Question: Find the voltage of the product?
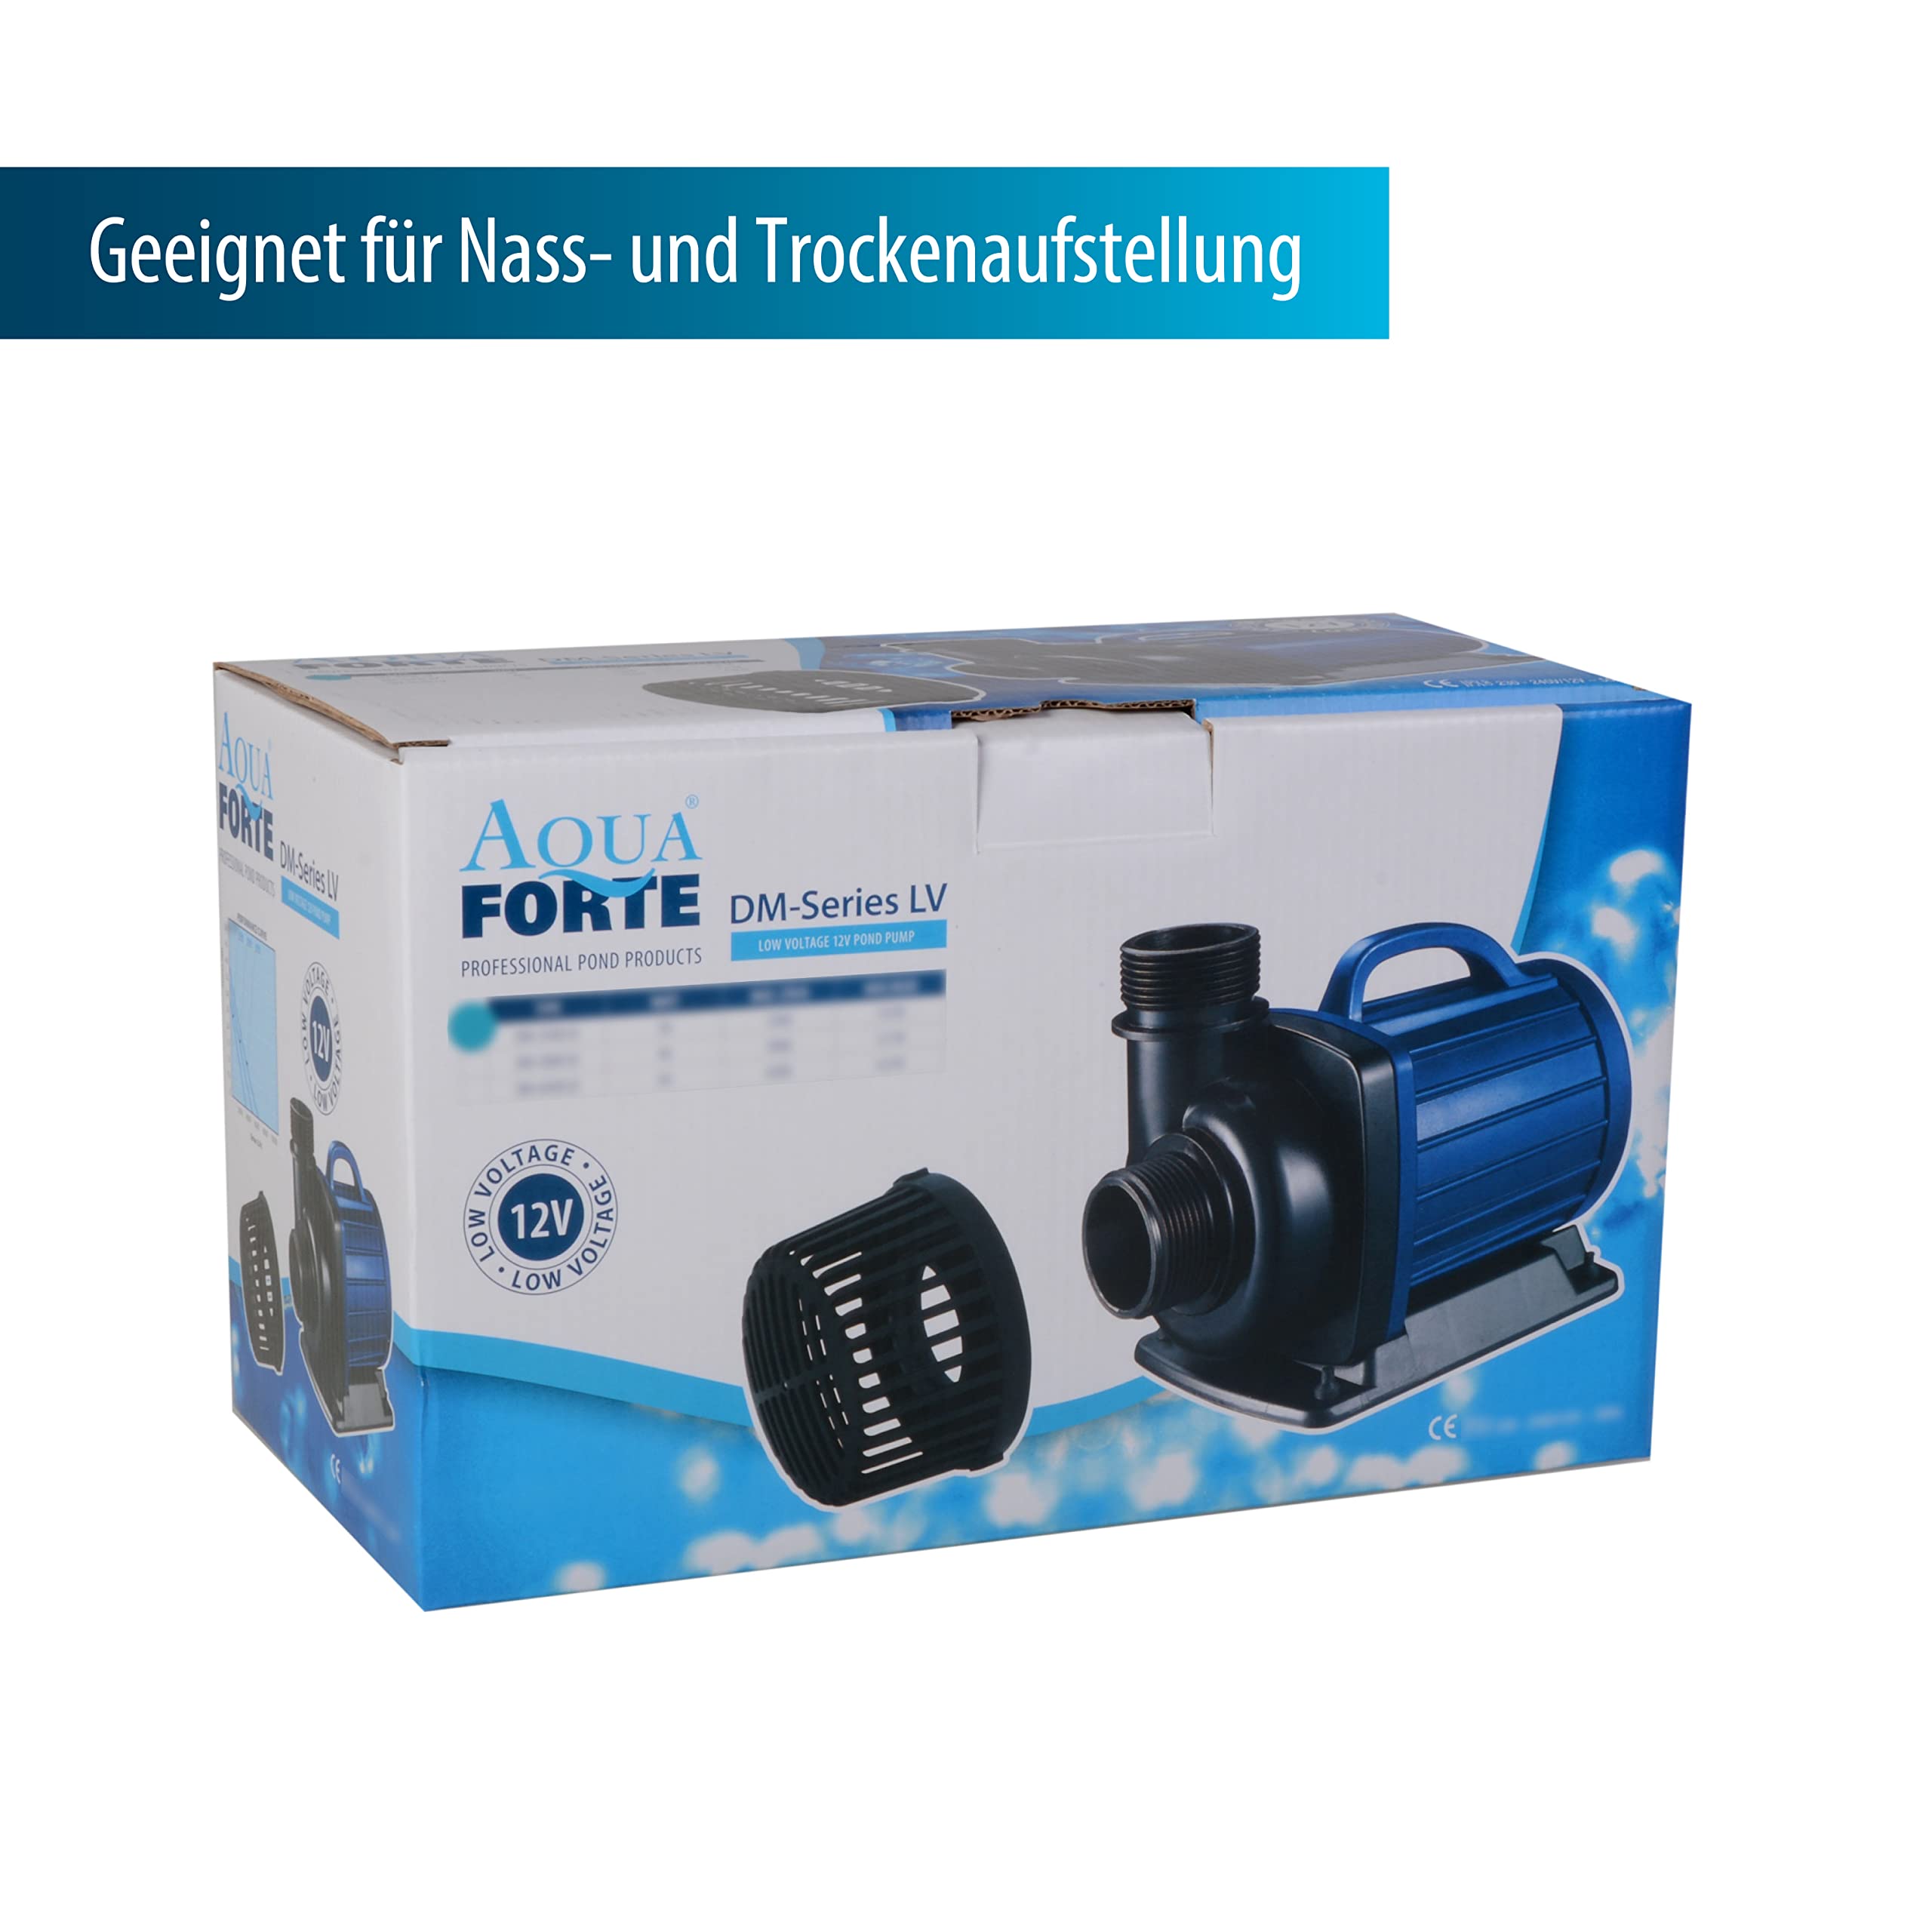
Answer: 12.0 volt